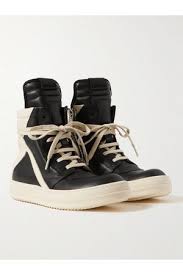
Label: Sneaker